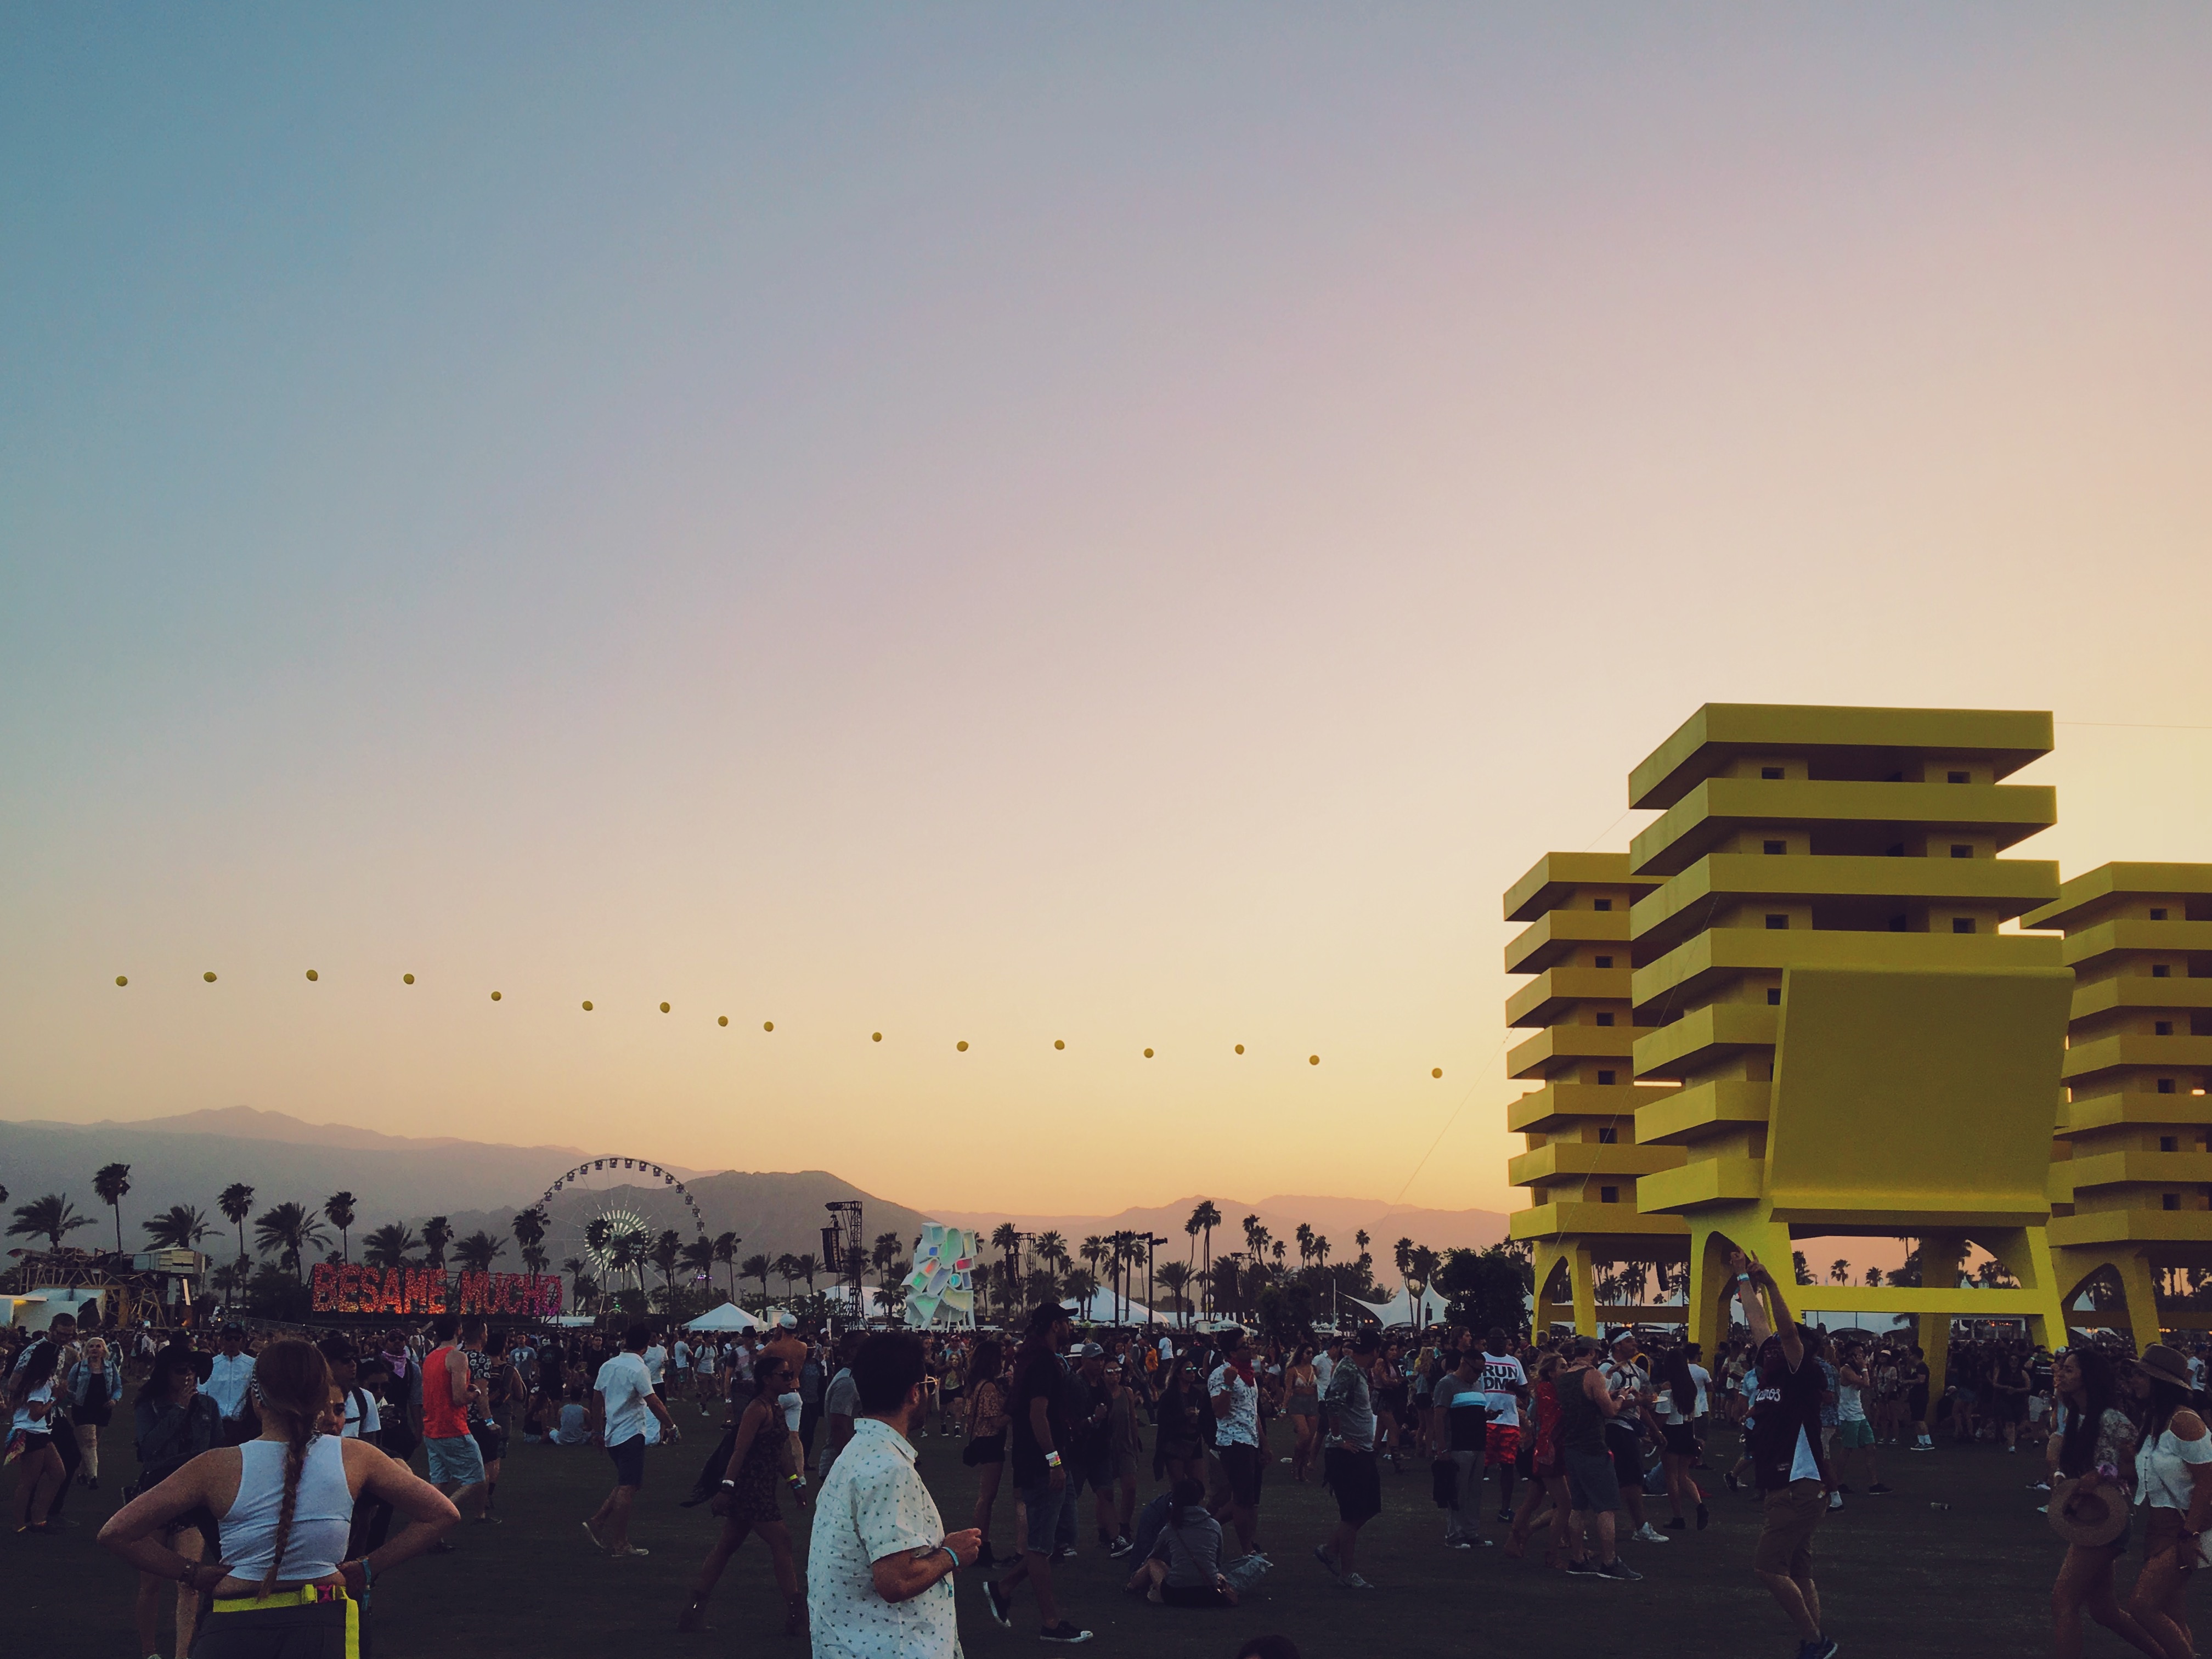
beach, sunset, morning, crowd, dusk, evening, atmosphere of earth